Francesc Miralles i Galaup

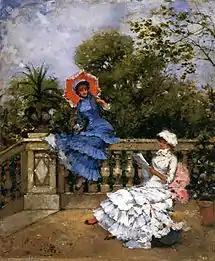
Lecture in the Garden (1883)

After seeing him in his father's office, drawing pictures on the ledgers and paperwork, they relented and, in 1862, found him a place in the studios of Ramon Martí Alsina, where he studied for several years. He soon displayed an interest in figure painting, as opposed to his teacher's favored landscapes.